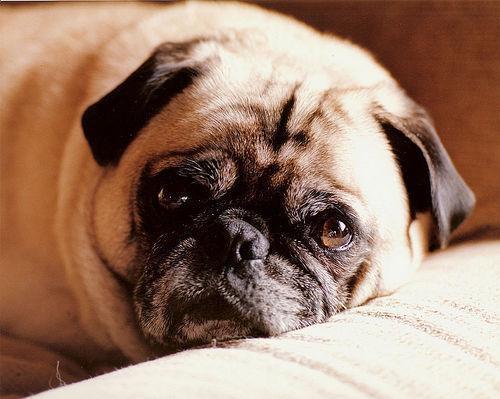
pug